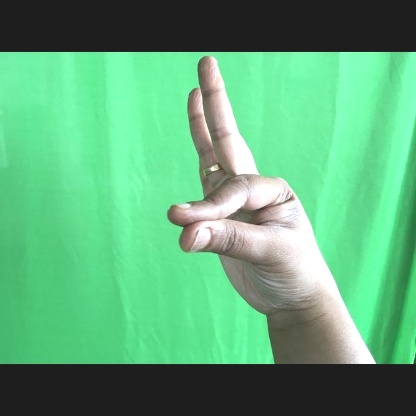
Mudra: Hamsasyam